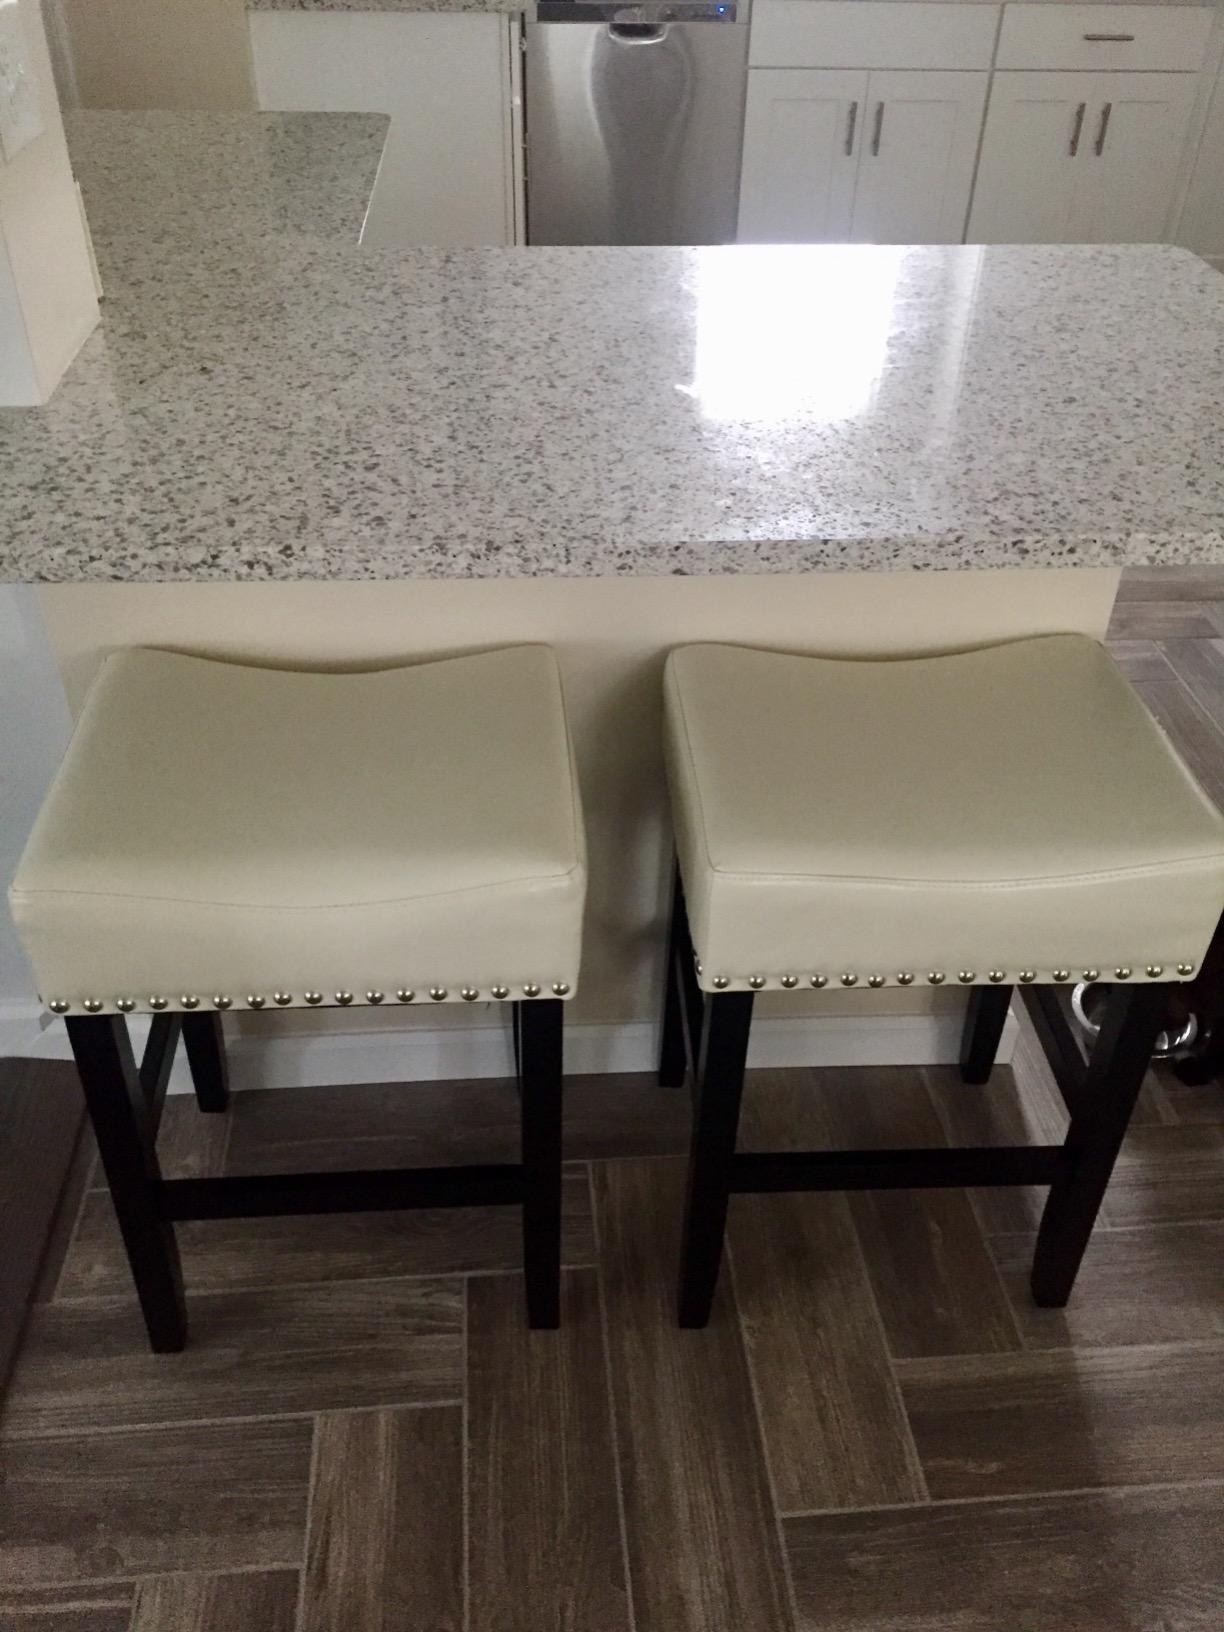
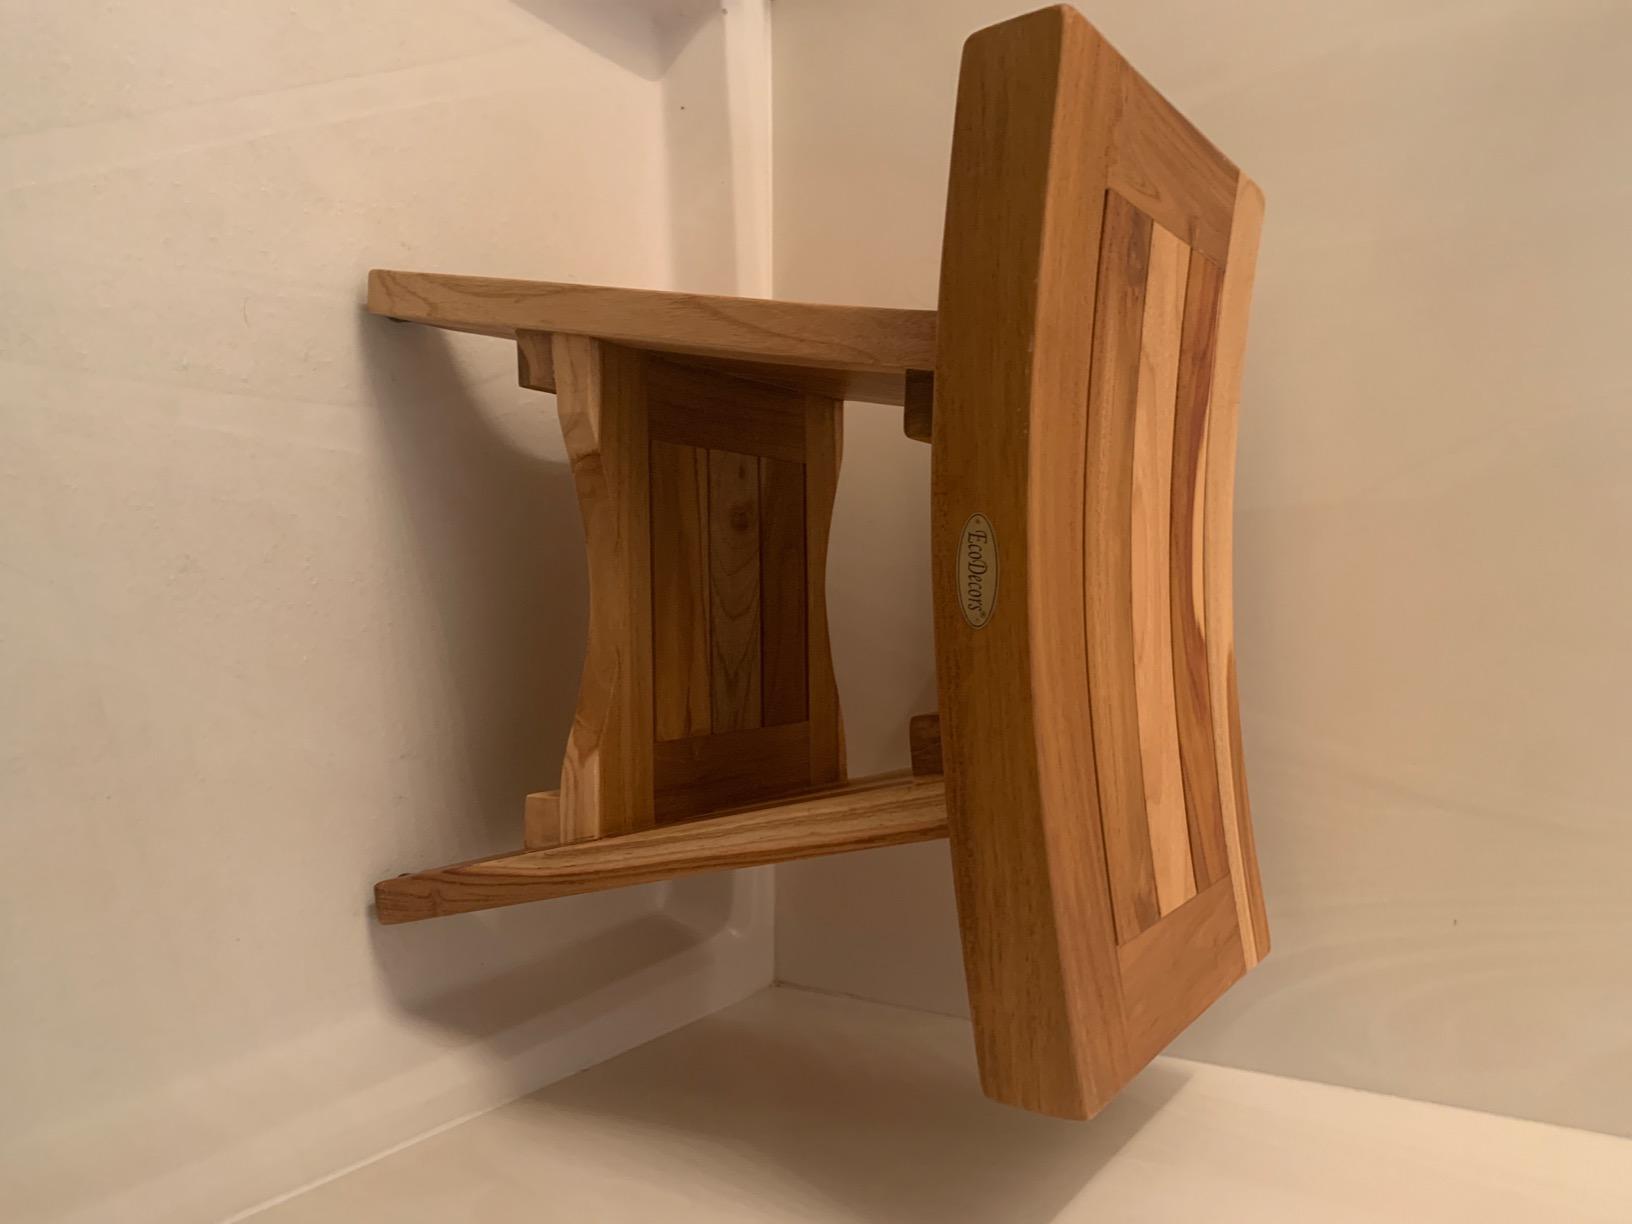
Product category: stool
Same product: no